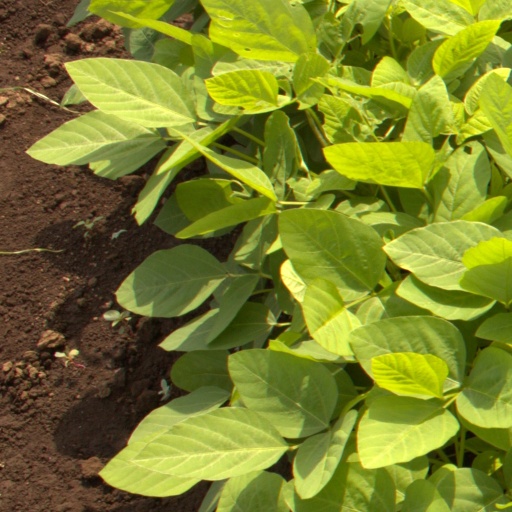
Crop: soybean